Question: Please indicate a possible affordance area of the bottle that can be used for holding
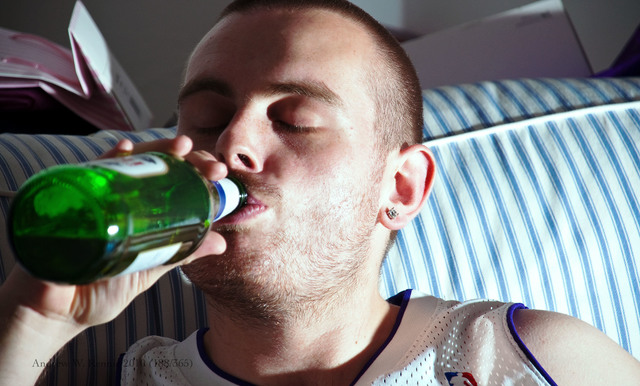
Answer: [0.5, 142.5, 264.5, 293.5]